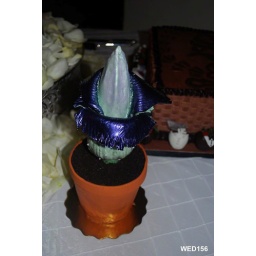
WED156 Corpse flower in flower pot cake 156